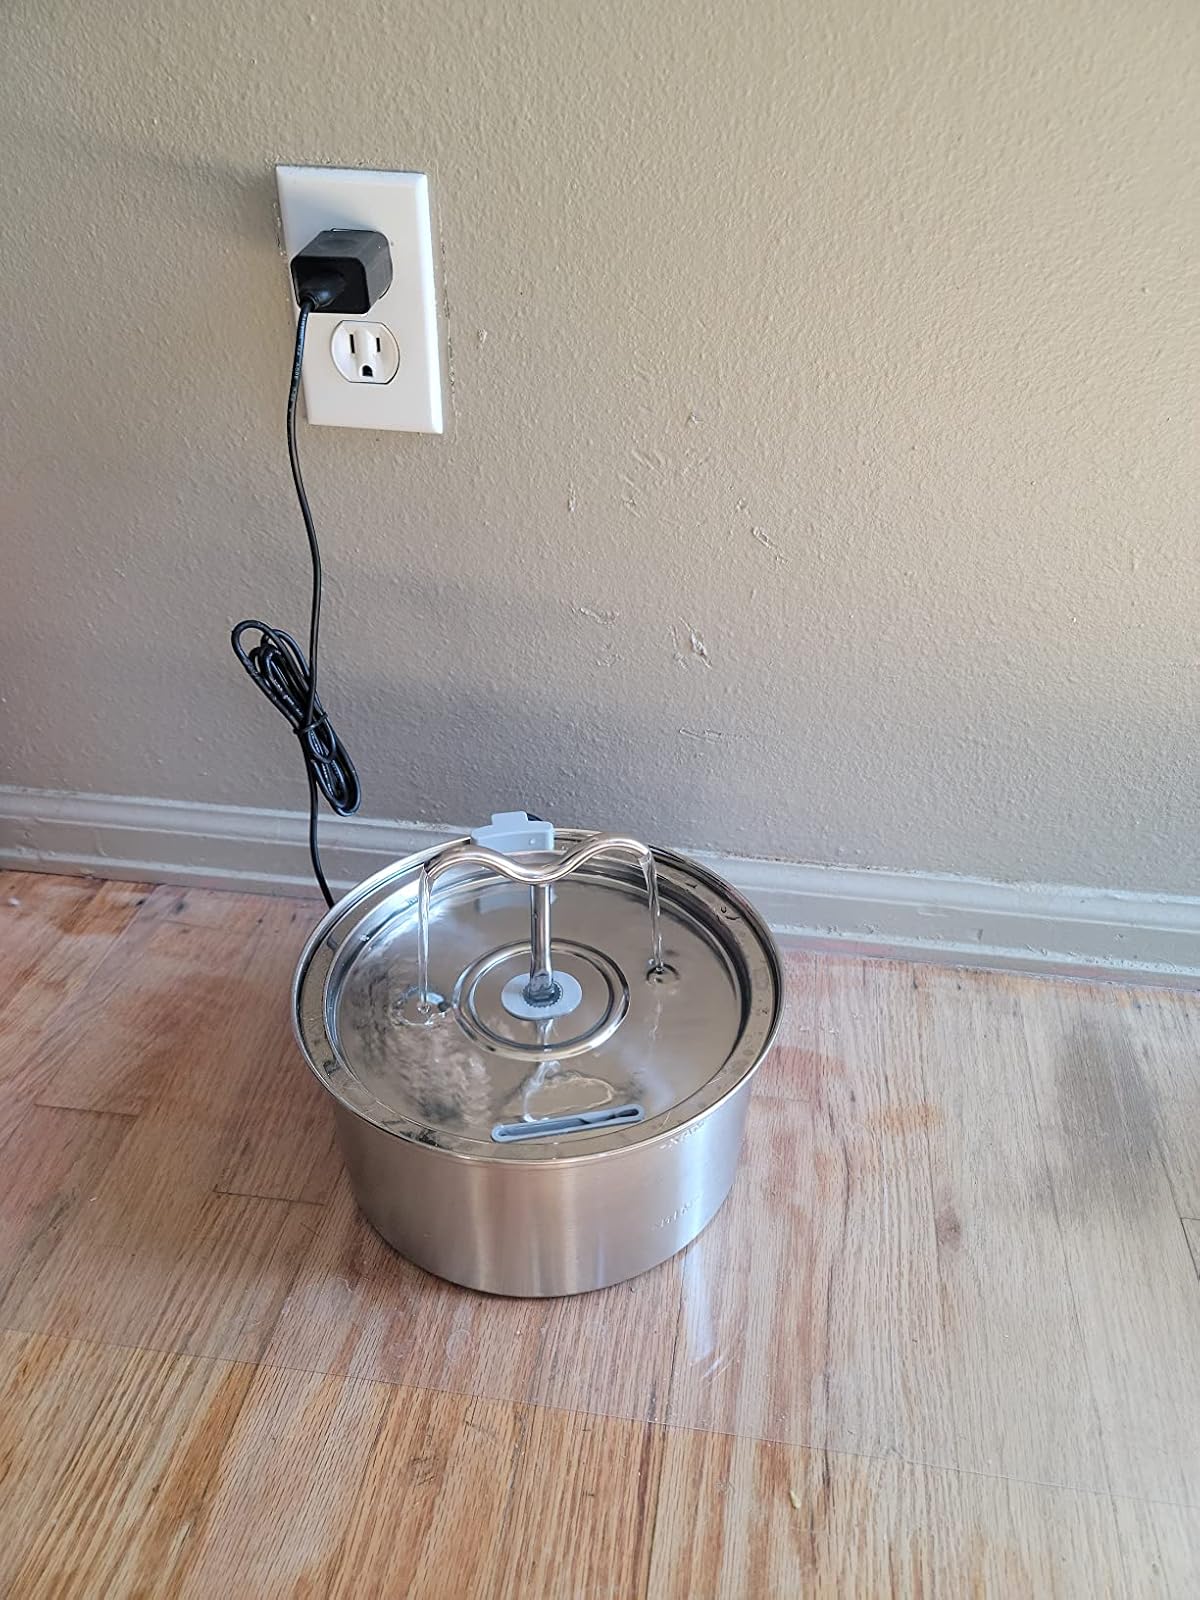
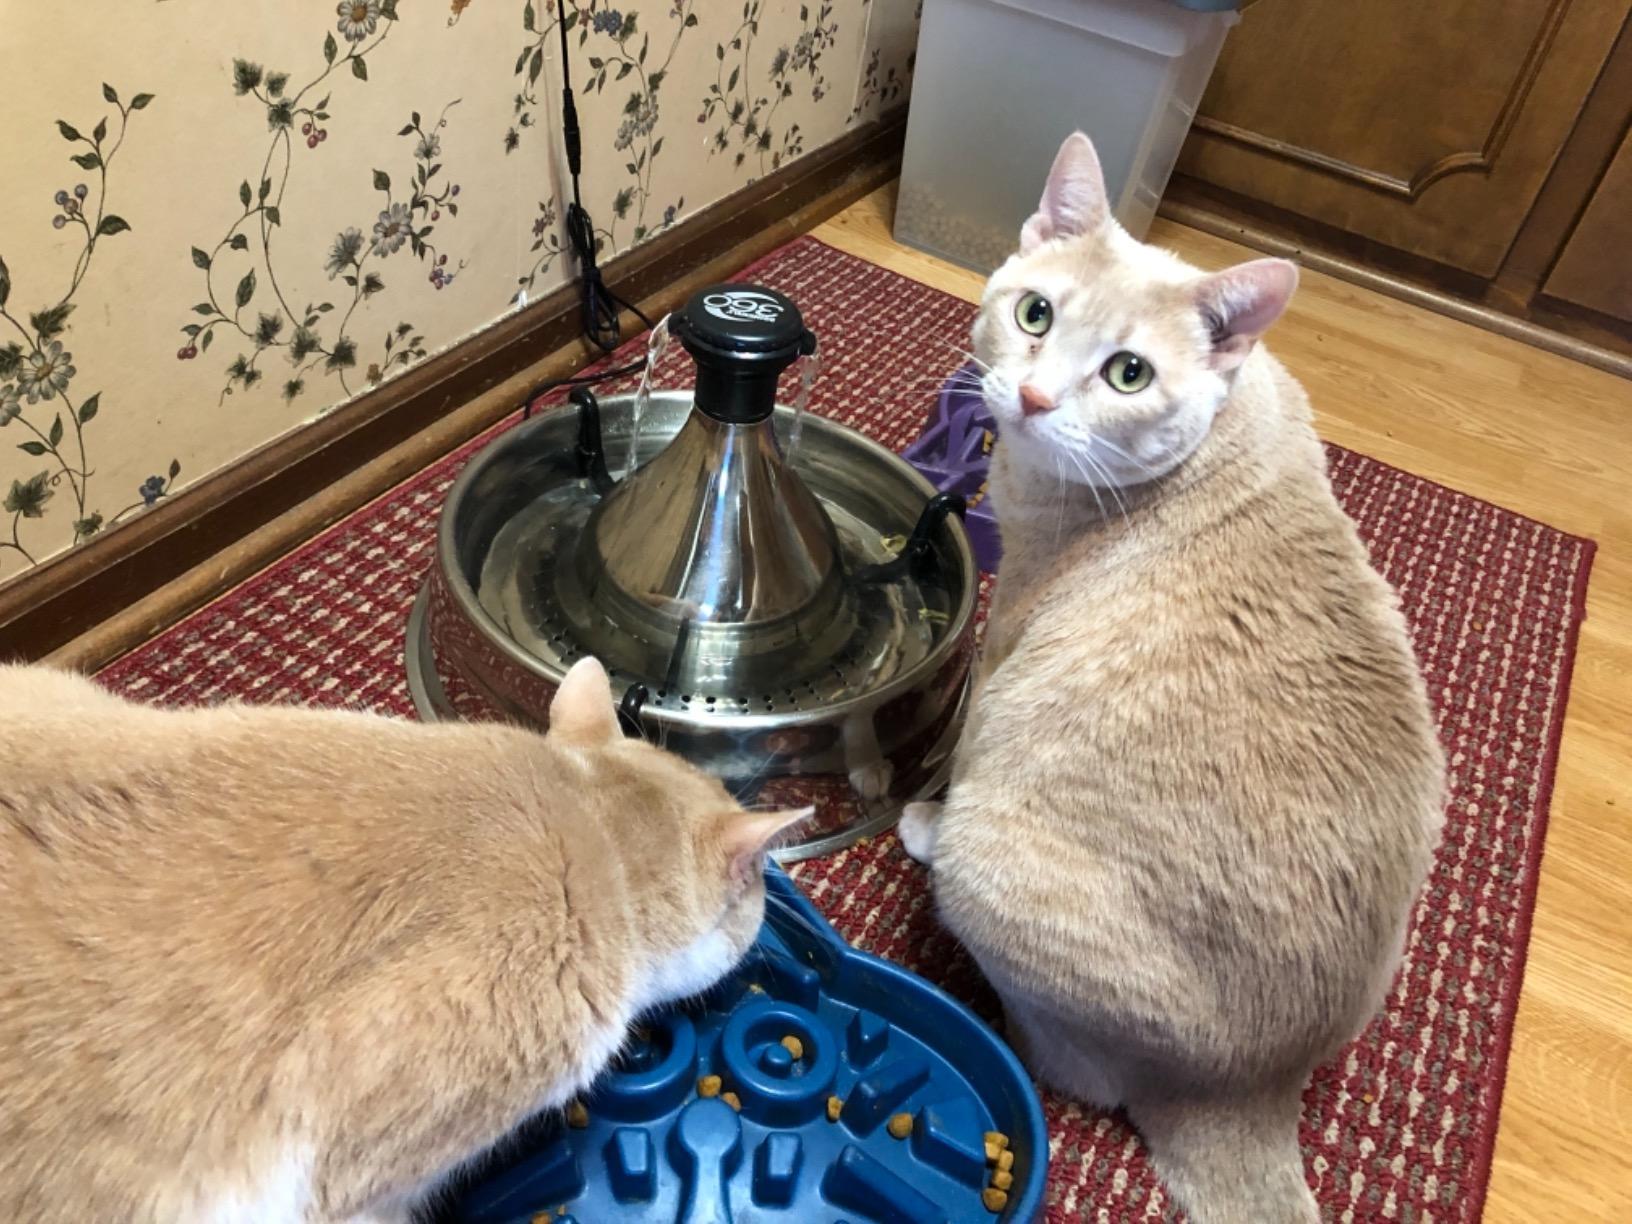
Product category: items_bowl
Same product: no